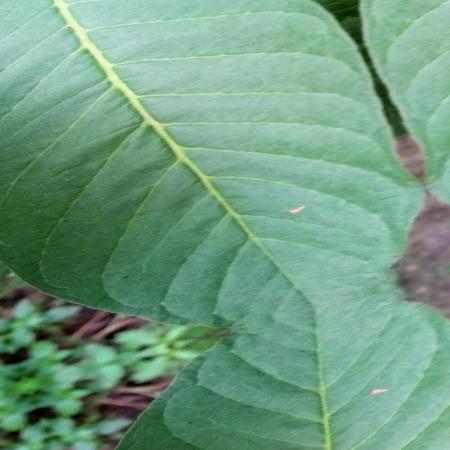
Label: Disease Free